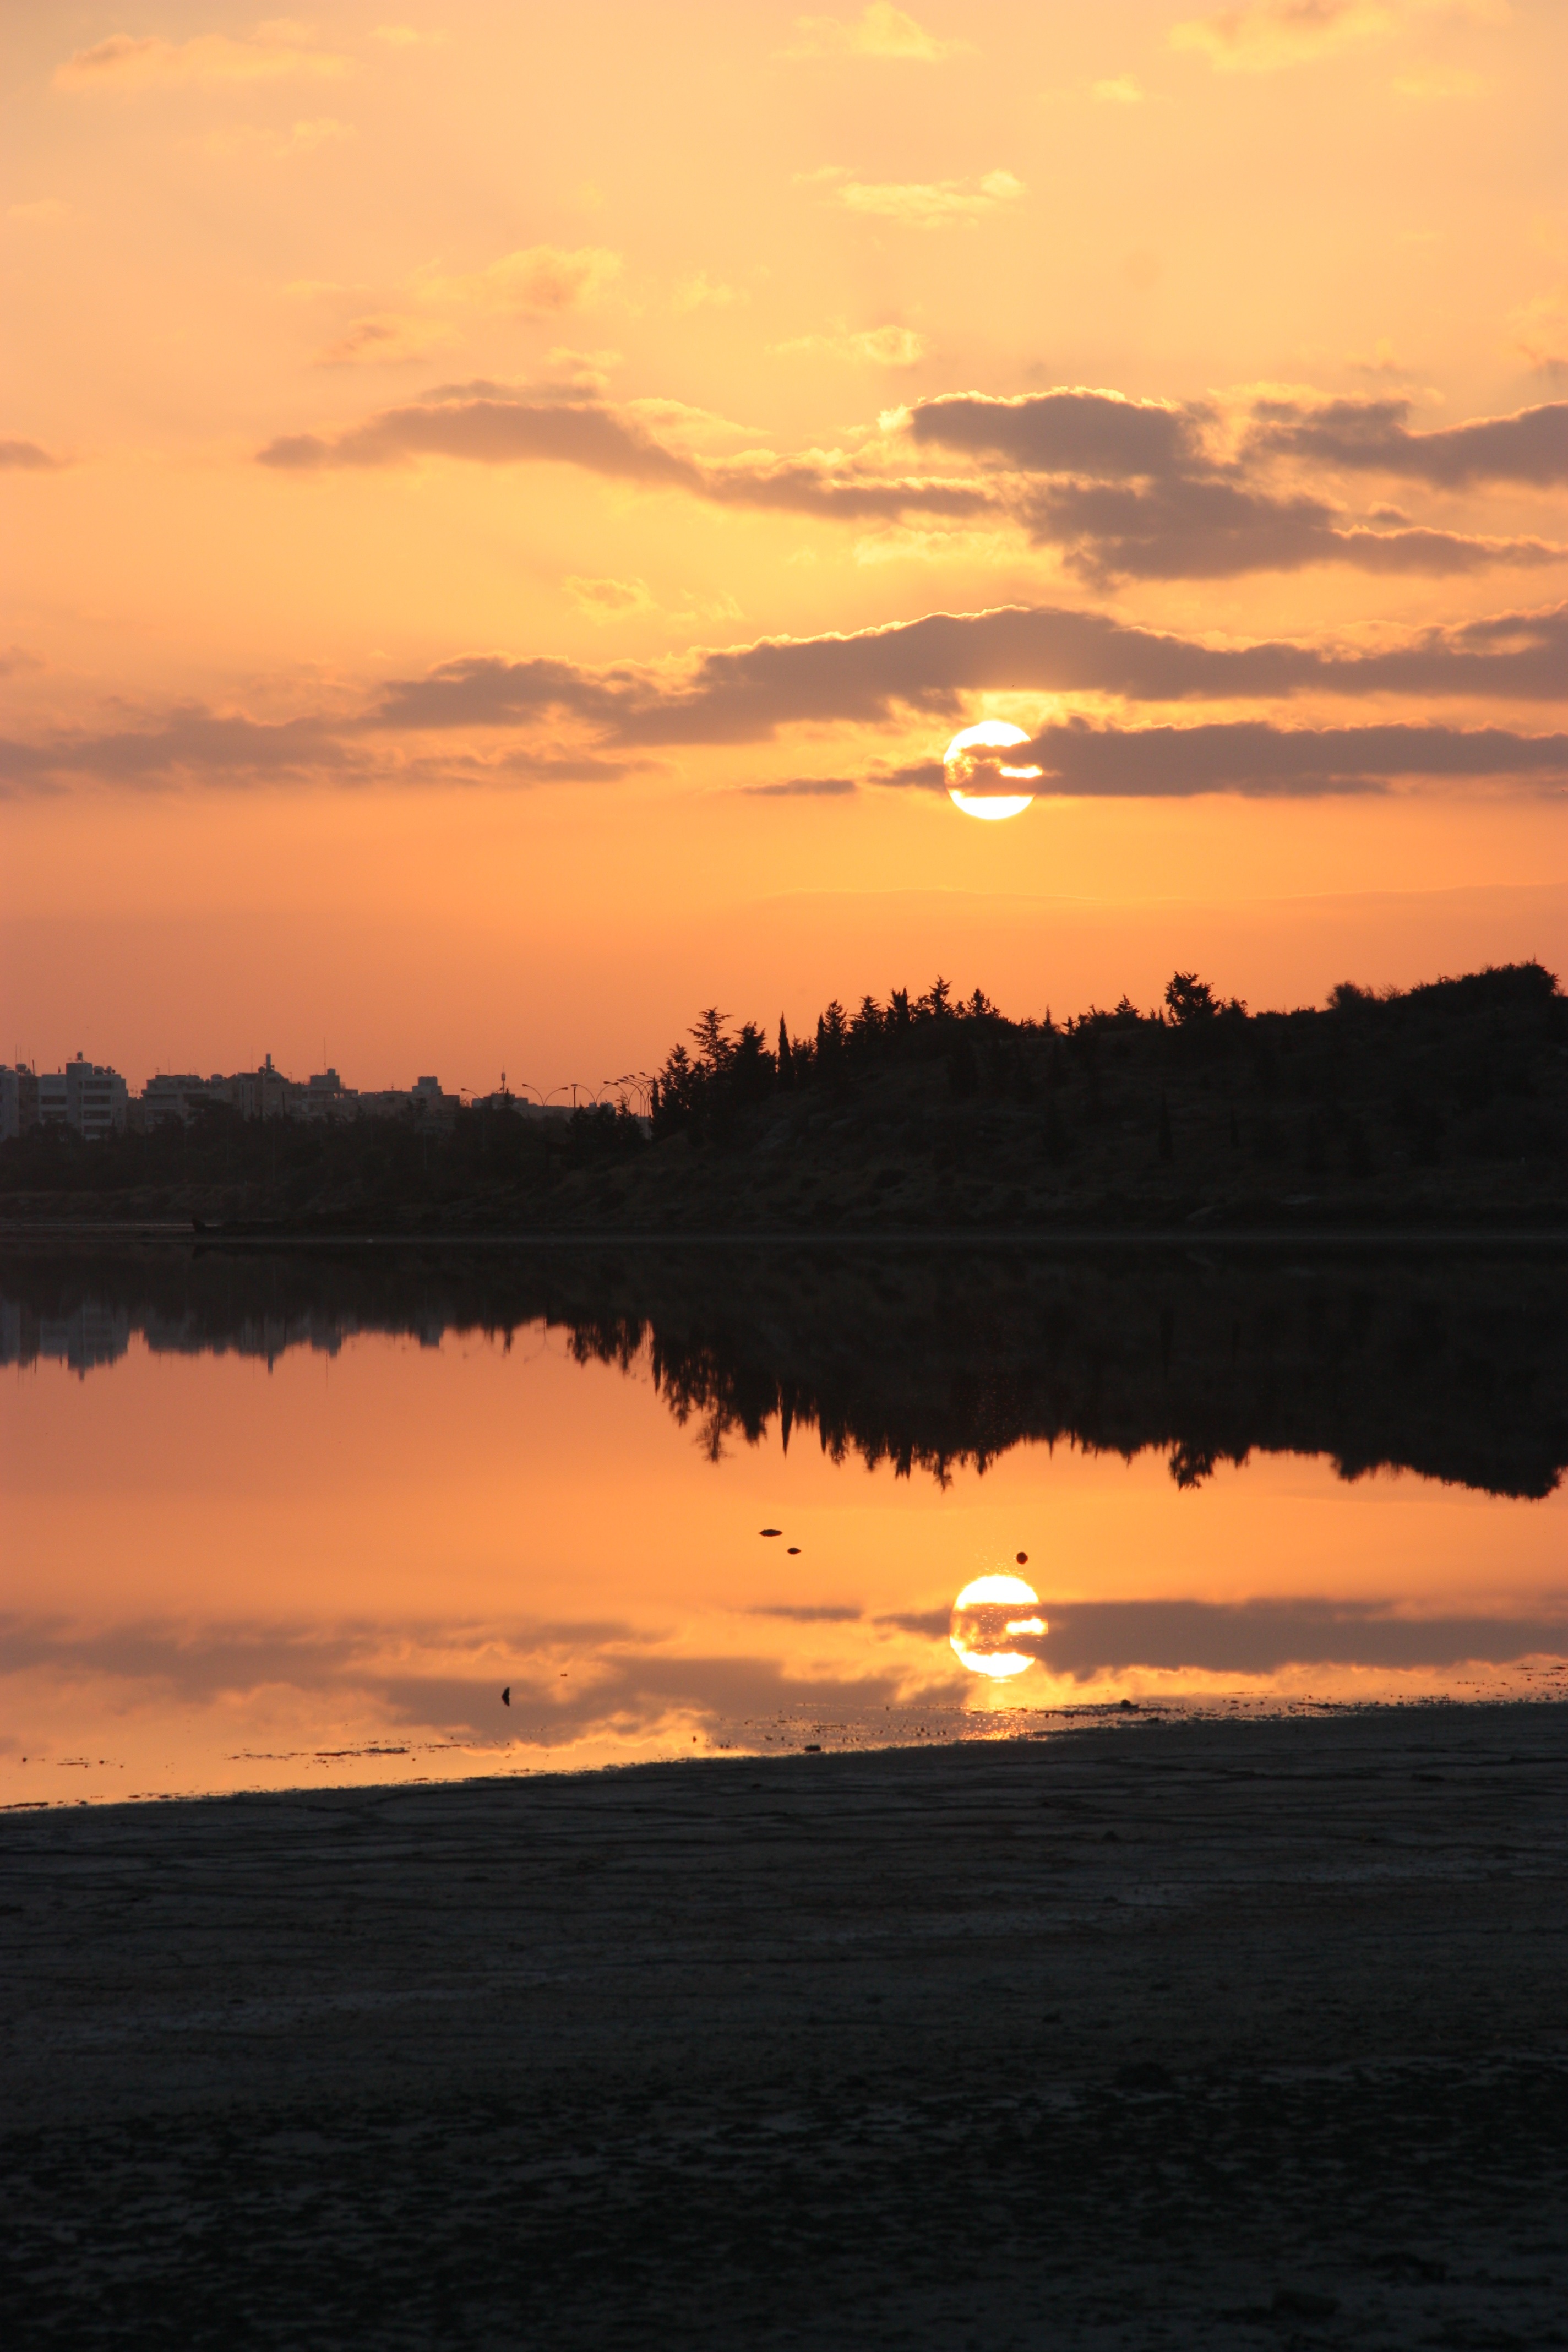
sea, ocean, horizon, cloud, sun, sunrise, sunset, morning, dawn, dusk, evening, reflection, upside down, afterglow, two worlds